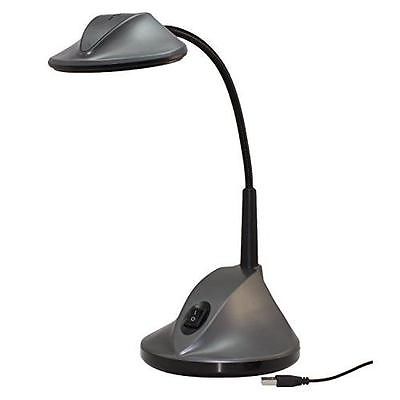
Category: lamp